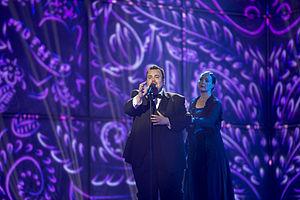
La Belgique participe au Concours Eurovision de la chanson, depuis sa première édition, en 1956 et ne l'a remporté qu'une seule fois : en 1986.